Water resources management in Egypt

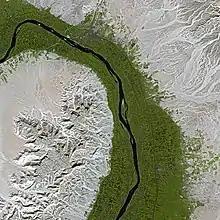
Satellite view of the Nile near Qena in Upper Egypt

Egypt has four main groundwater aquifers: the Nile Aquifer, the Nubian Sandstone Aquifer, the Moghra Aquifer between the West of the Nile Delta and the Qattara Depression, and coastal aquifers on the North-Western coast. The Nile Aquifer, the Moghra Aquifer and the Coastal Aquifer are renewable. The Nubian Sandstone Aquifer System which contains 150,000 billion m³ of freshwater, equivalent to almost 3,000 times the annual flow of the Nile, is non-renewable. It is shared with Sudan, Chad and Libya. Egypt's non-conventional water resources include agricultural sawage, salt water desalination, brackish water desalination and municipal wastewater reuse